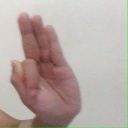
अक्षर: फ